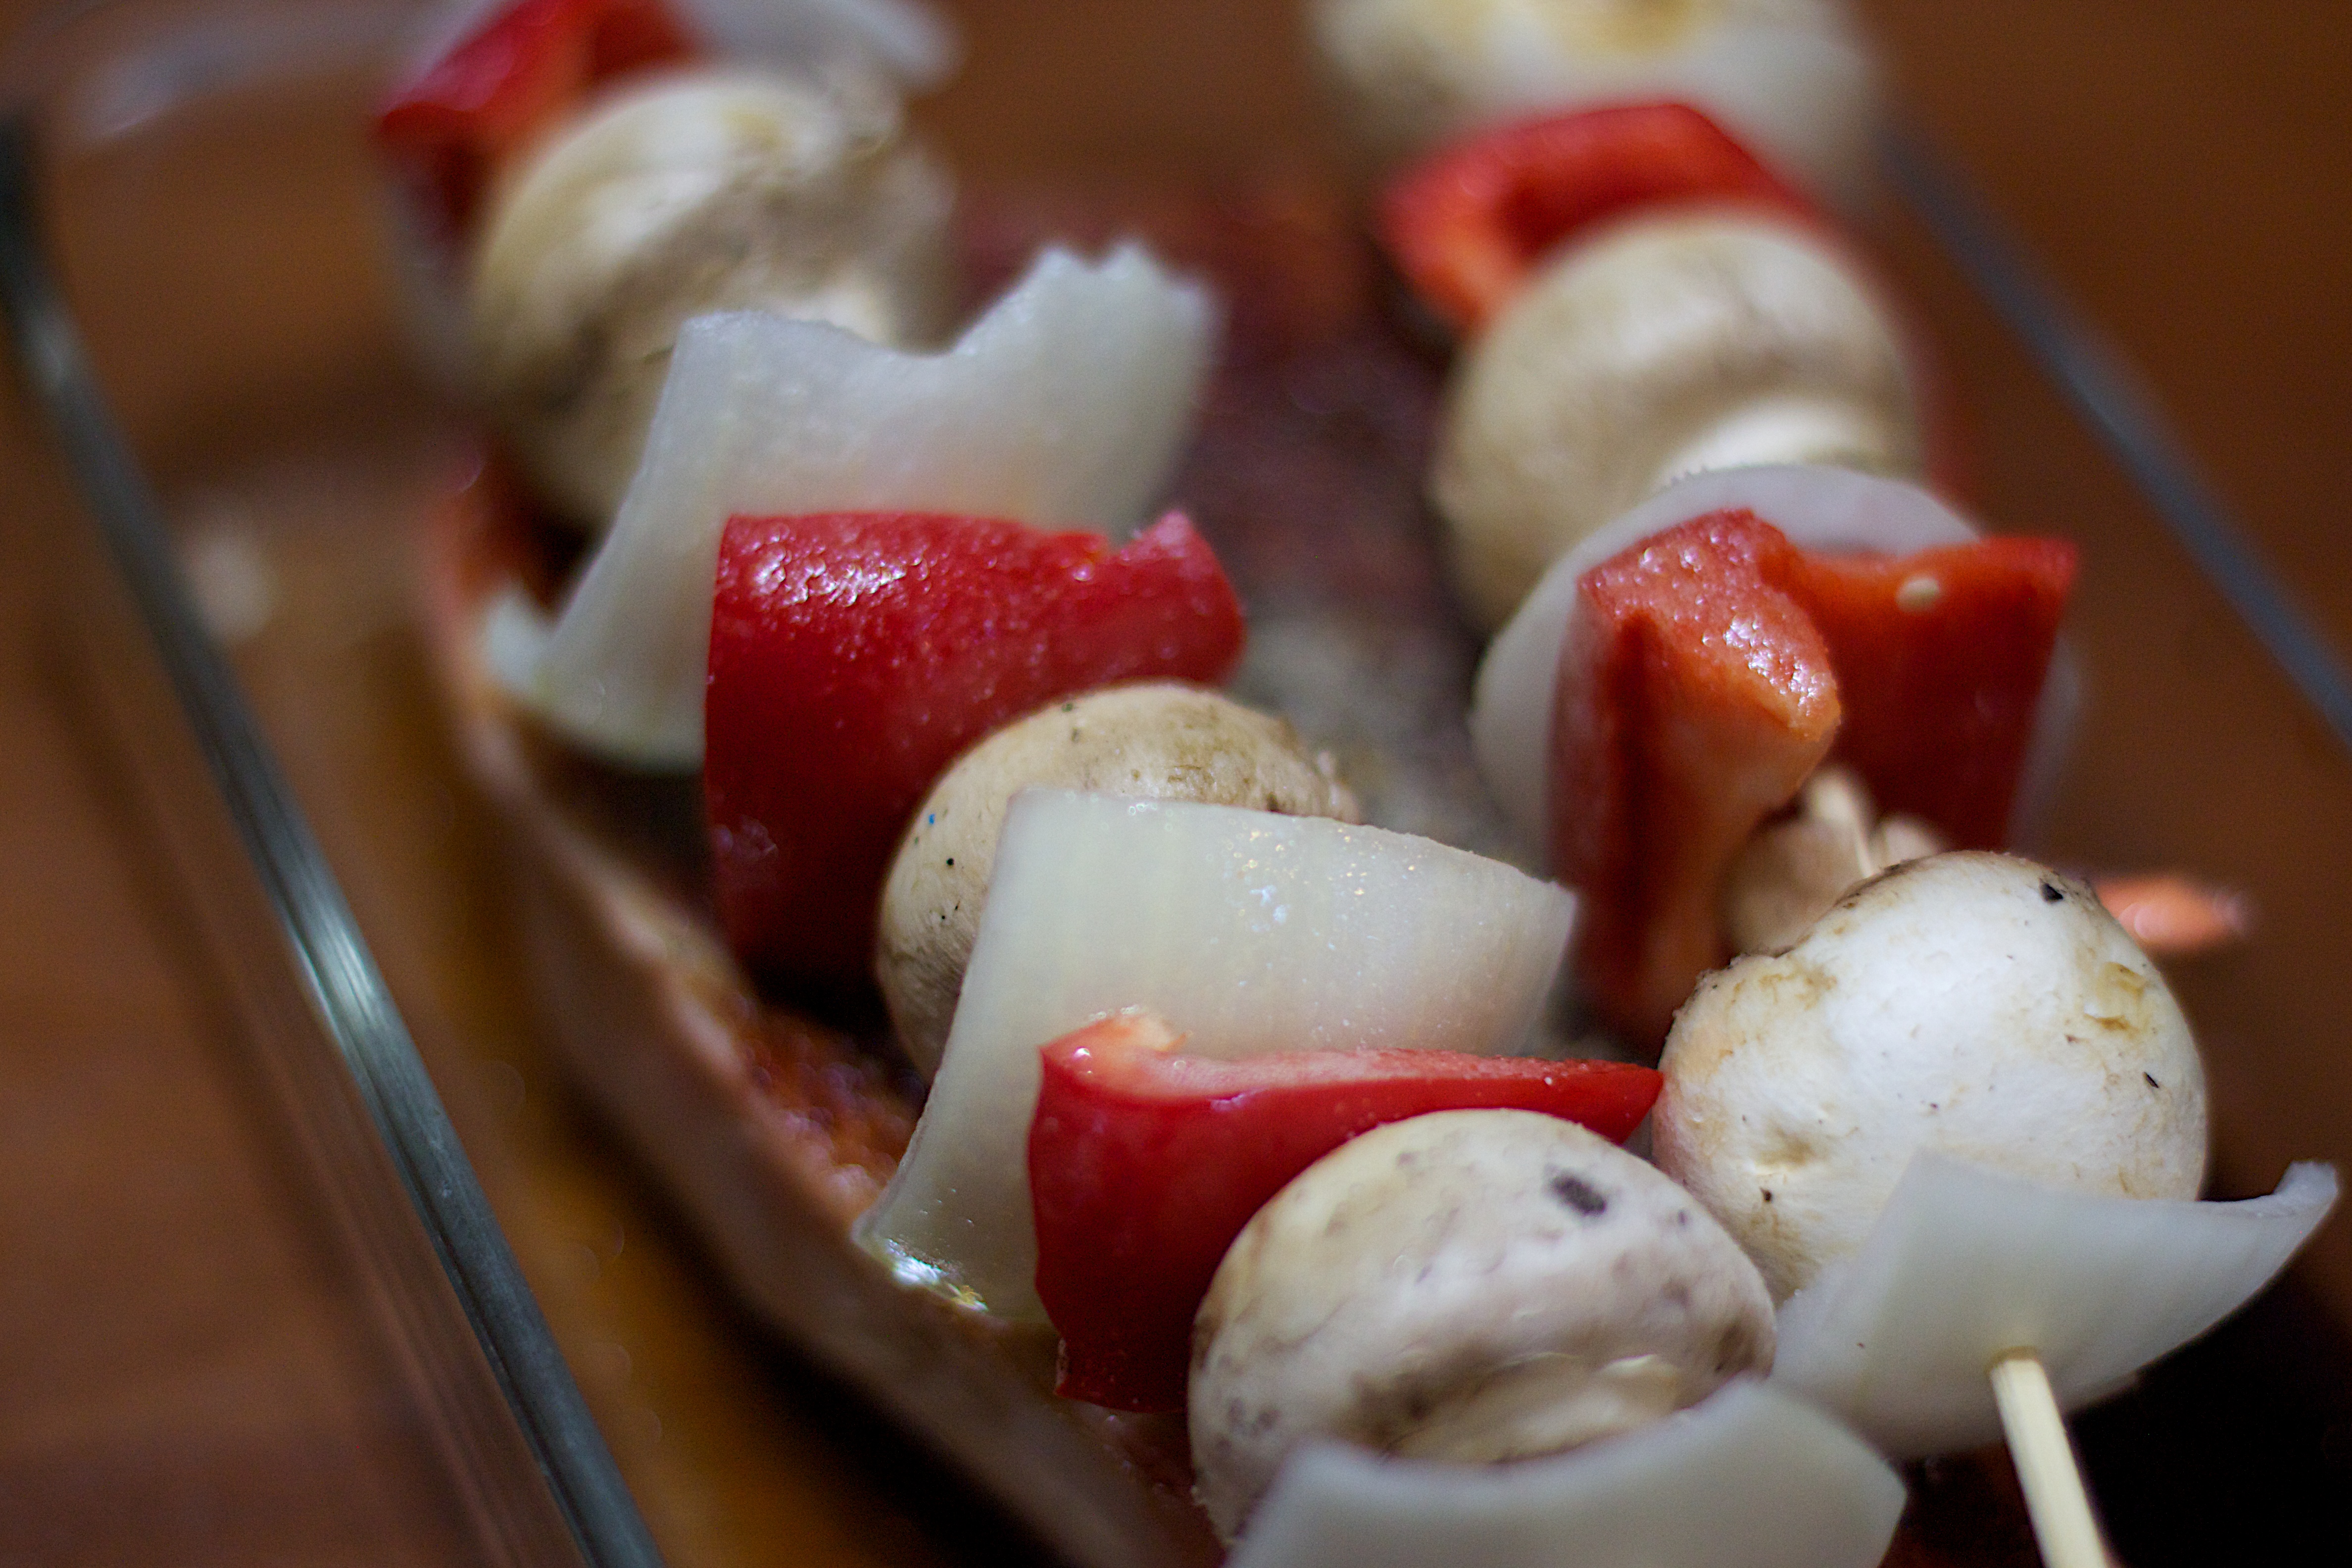
dish, meal, food, produce, vegetable, dessert, cuisine, flowering plant, grilled food, land plant, brochette, pincho